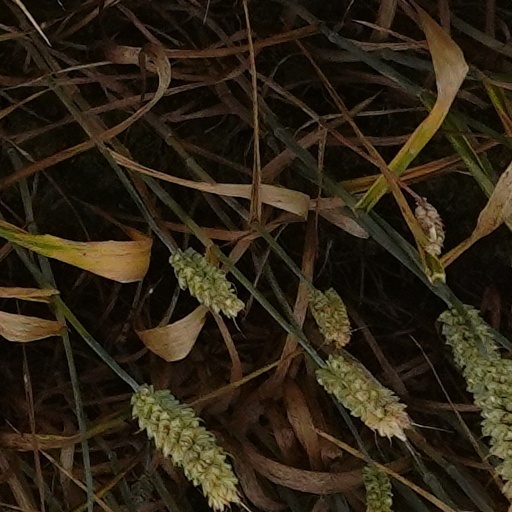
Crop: wheat